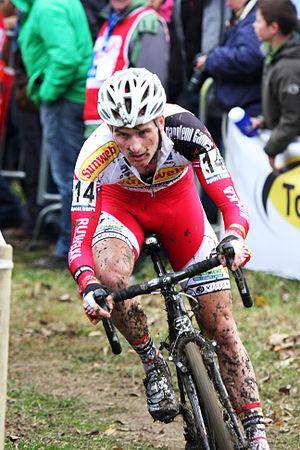
Jim Aernouts est un coureur cycliste belge, membre de l'équipe Telenet-Fidea depuis juin 2015. Il se spécialise dans le cyclo-cross.